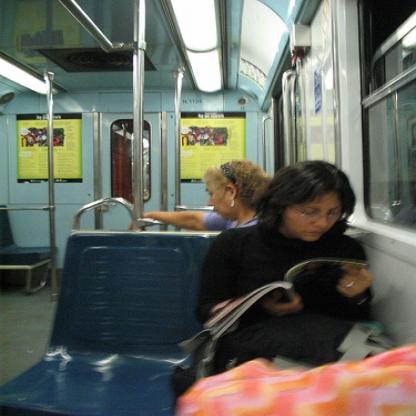
Scene: Indoor